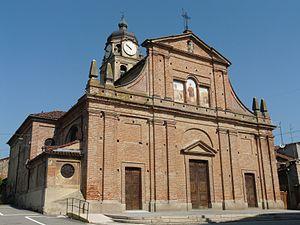
Mirabello Monferrato est une commune de la province d'Alexandrie dans le Piémont en Italie.